Wright brothers

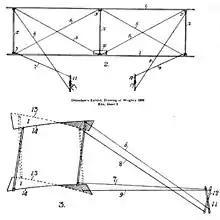
Wright 1899 kite: front and side views, with control sticks. Wing-warping is shown in lower view. (Wright brothers' drawing in Library of Congress.)

Capitalizing on the national bicycle craze (spurred by the invention of the safety bicycle and its substantial advantages over the penny-farthing design), in December 1892 the brothers opened a repair and sales shop (the Wright Cycle Exchange, later the Wright Cycle Company) and in 1896 began manufacturing their own brand. They used this endeavor to fund their growing interest in flight. In the early or mid-1890s they saw newspaper or magazine articles and probably photographs of the dramatic glides by Otto Lilienthal in Germany.